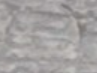
Surface type: concrete